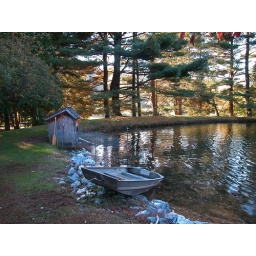
At White Wing Farm B&amp;amp;B in Brandywine, Pennsylvania, scenery included a lake with swans and a very small boat